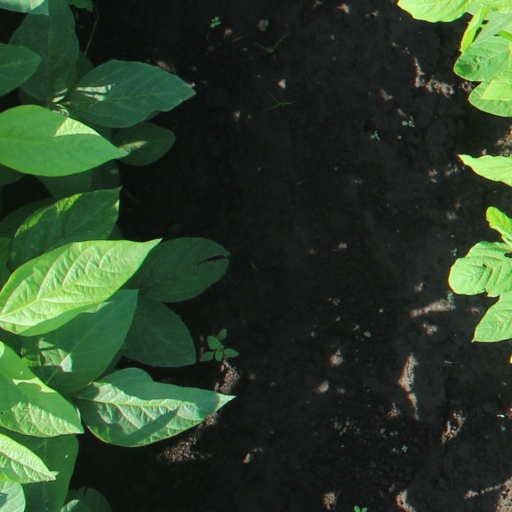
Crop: soybean